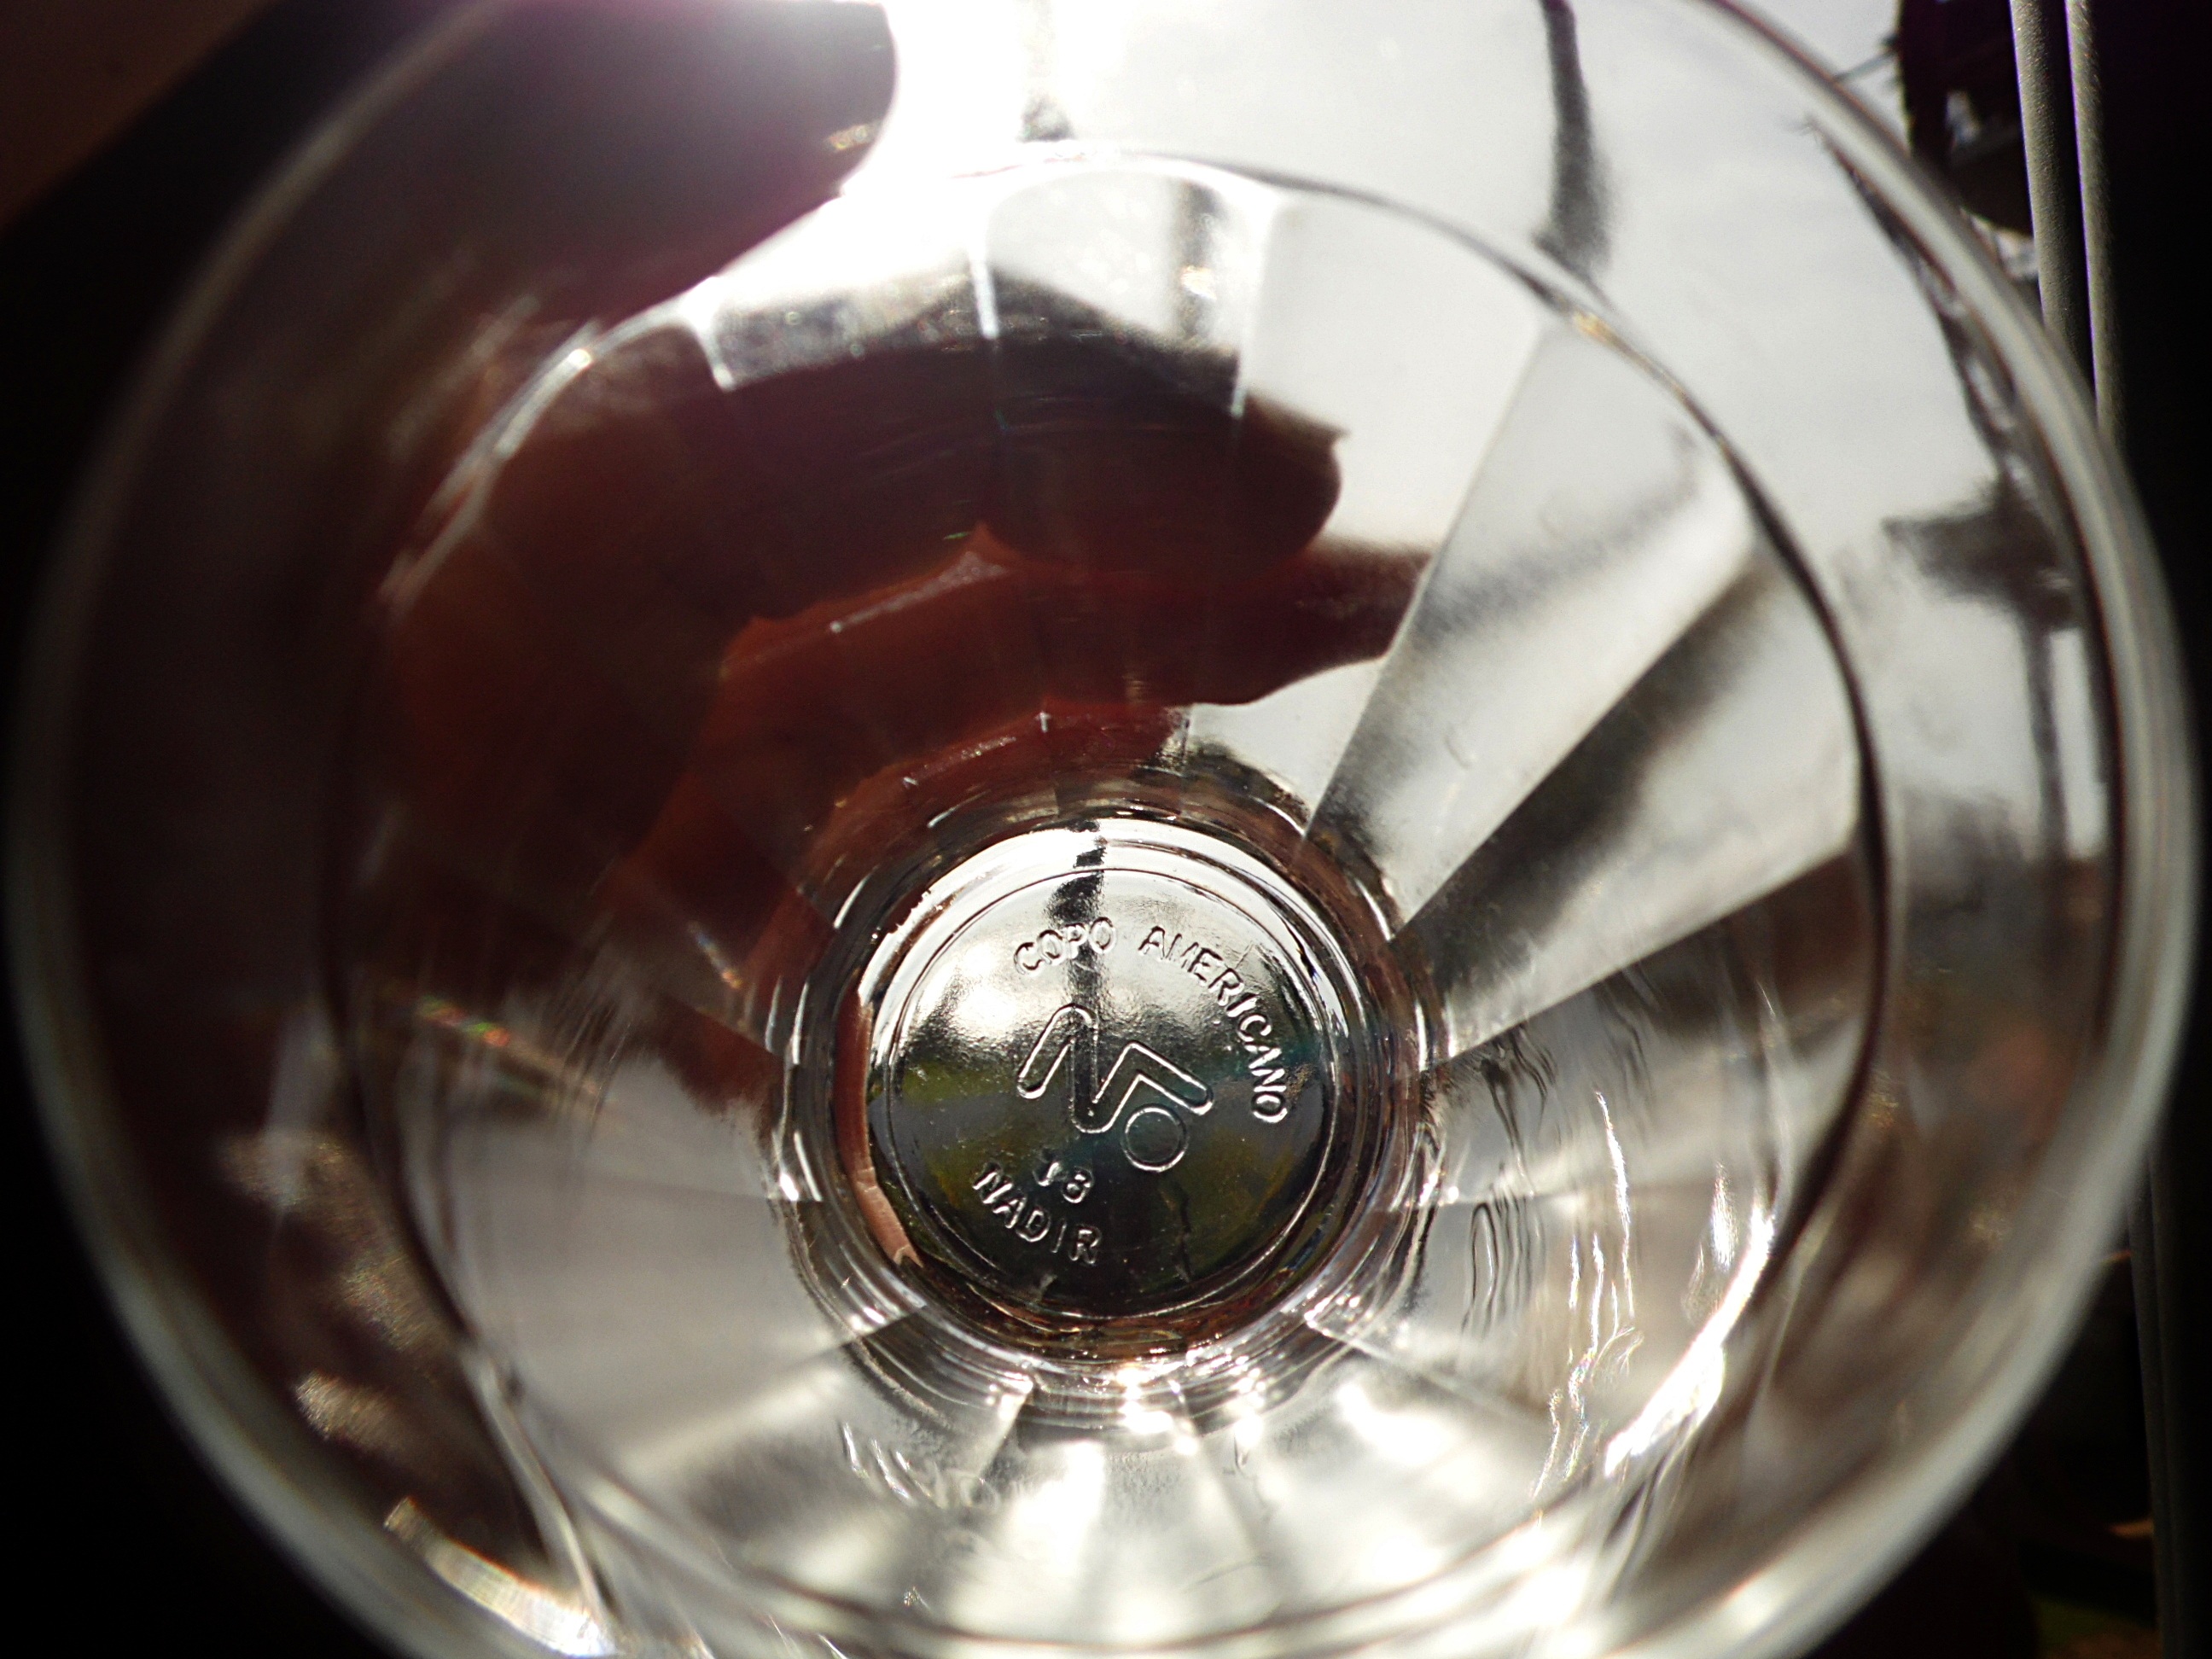
light, wheel, glass, vehicle, drink, rim, empty glass, american cup, bottom of the cup